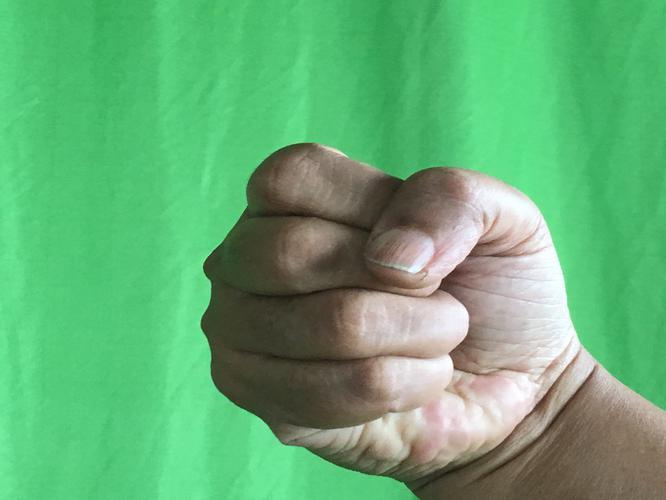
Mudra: Mushti
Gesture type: single_hand